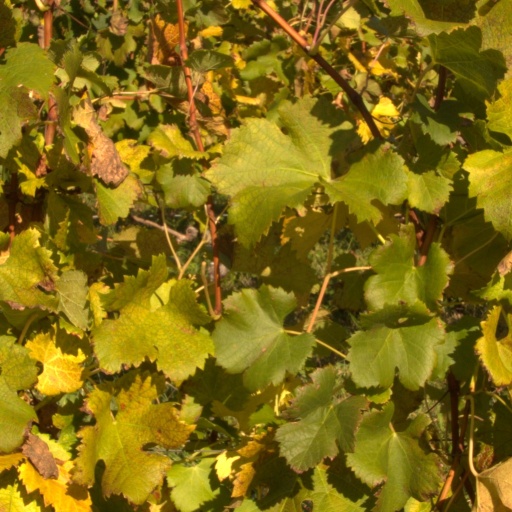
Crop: grape